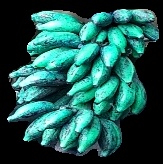
Variety: rasbale
Grade: grade3